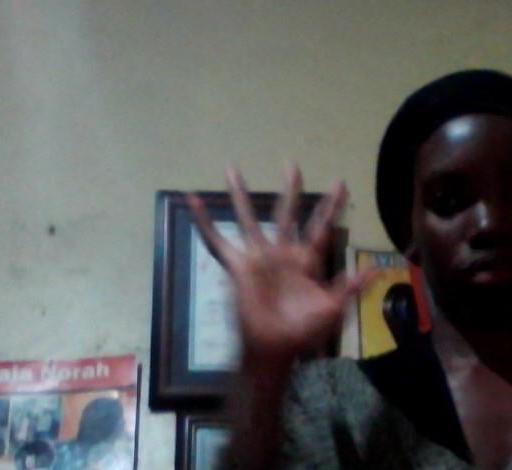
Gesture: palm